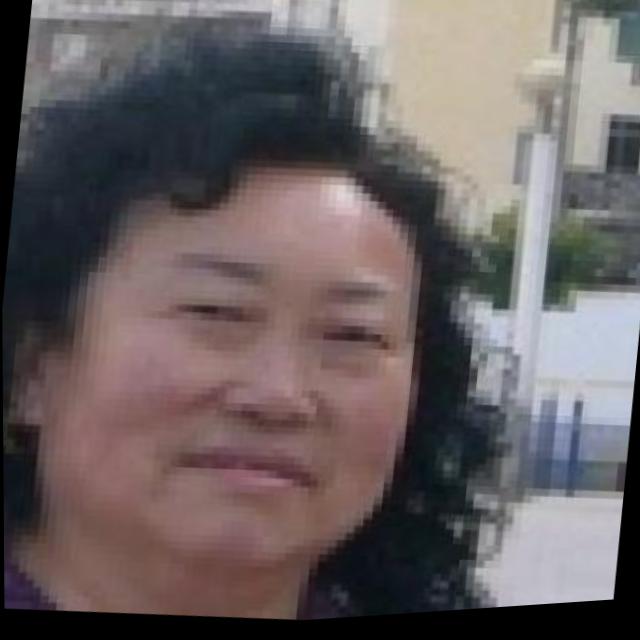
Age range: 45-64